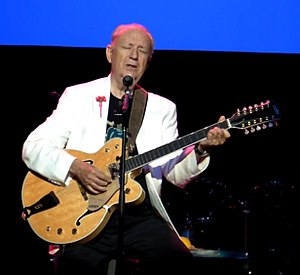
Tolvstrenget guitar
Michael Nesmith live 2016
En 12-strenget guitar er en guitar med 6 sæt dobbeltstrenge som en mandolin, så den derfor har tolv strenge i stedet for seks. På de fire dybe strengepar er de to strenge stemt med en oktavs mellemrum, på de to høje stemmer de ens som på mandolinen. Det giver en ekstra kraftig og fyldig lyd.